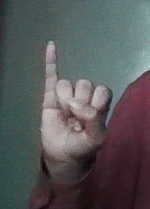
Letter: meem